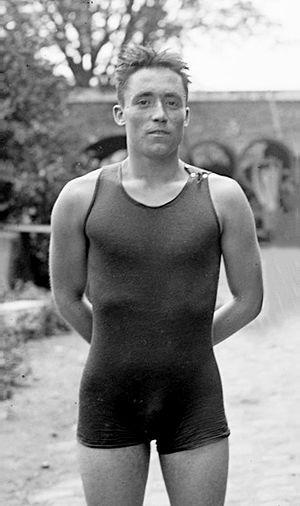
Albert Paul Mayaud, né le 31 mars 1899 à Paris 8ᵉ et mort le 14 août 1987 à Paris 12ᵉ, est un nageur et un joueur de water-polo français engagé dans la Résistance intérieure française en 1942.